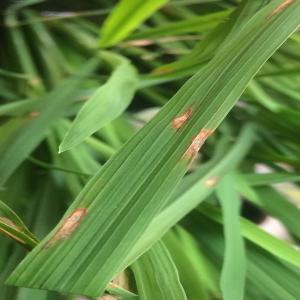
Disease: Blast